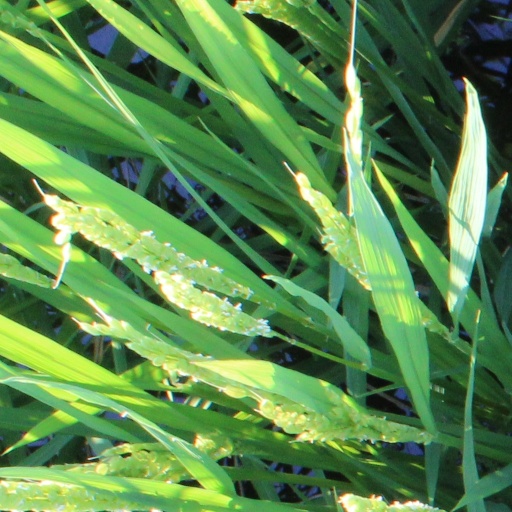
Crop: rice